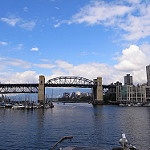
Label: sea